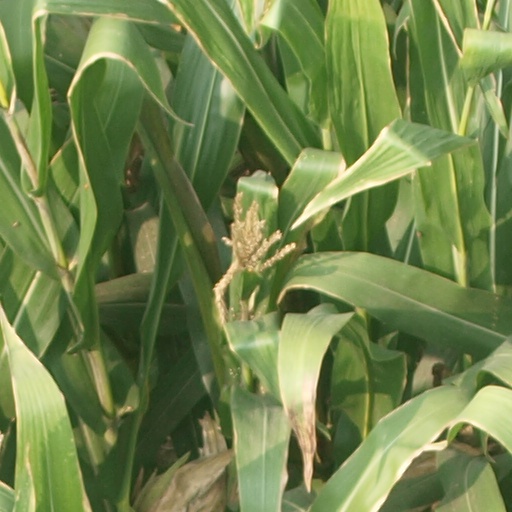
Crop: maize; corn